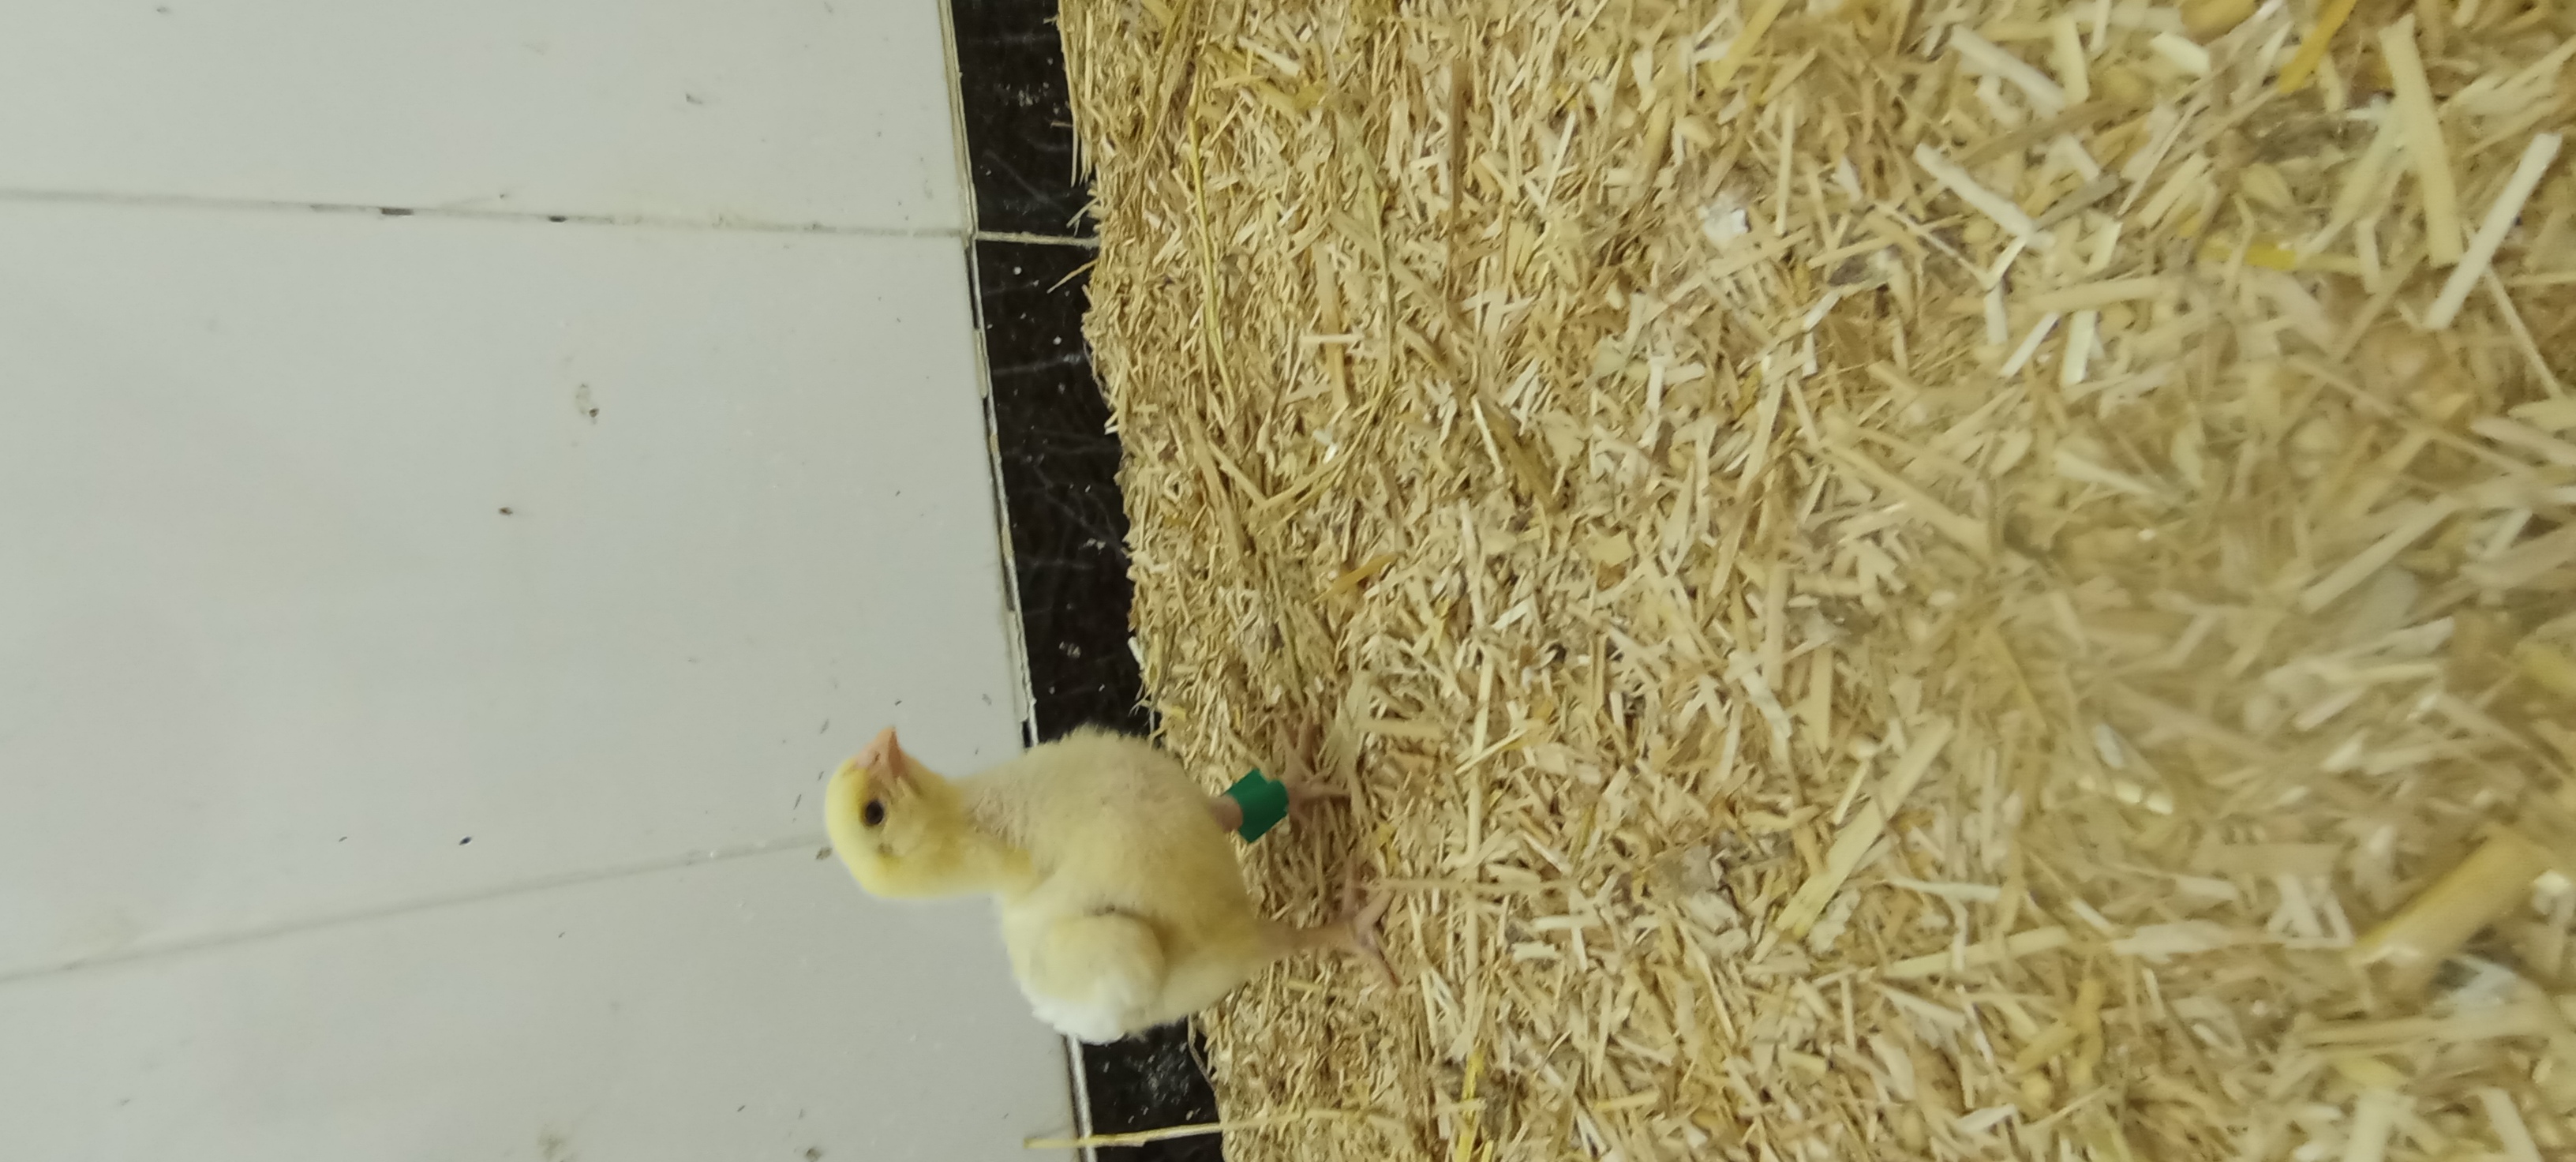
Weight: 221 g